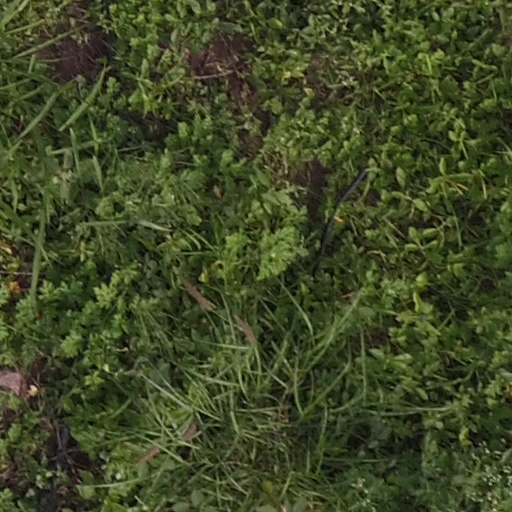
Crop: maize; corn